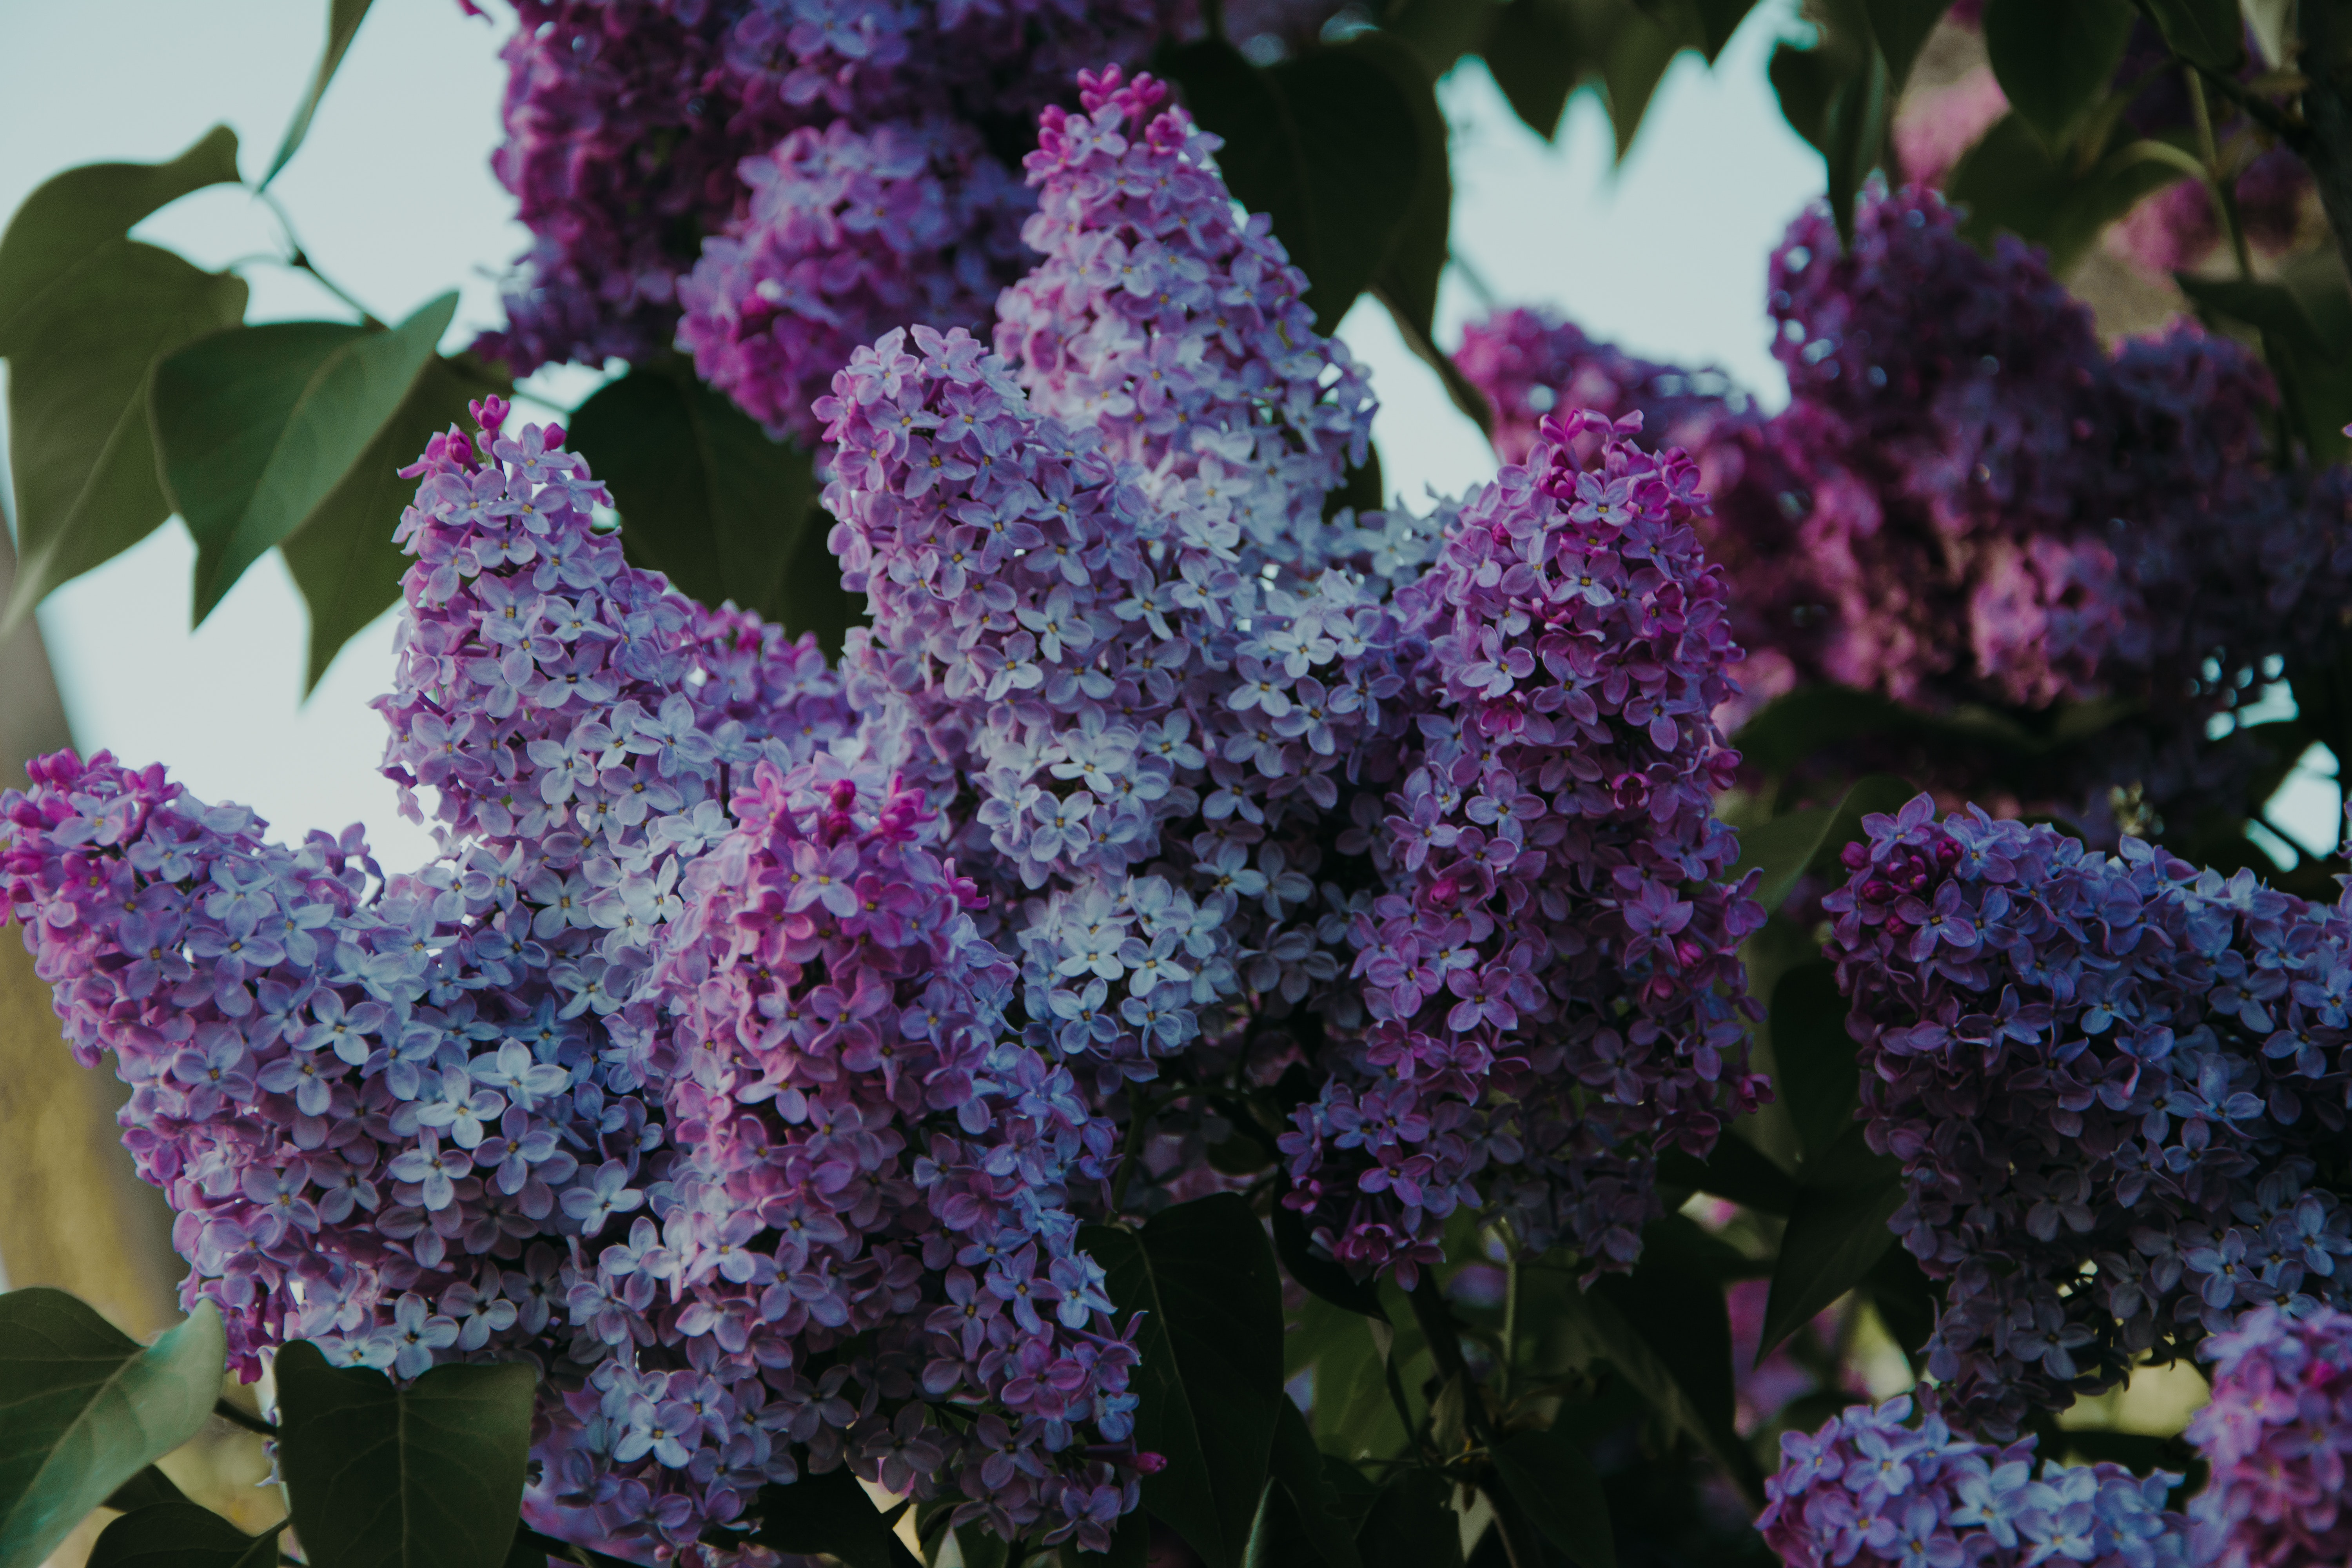
flower, lilac, purple, plant, violet, buddleia, lavender, flowering plant, annual plant, california lilac, violet family, viola